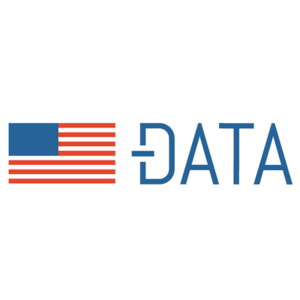
Data.gov est le portail open data du gouvernement fédéral américain. Le site a été lancé en mai 2009 par le directeur fédéral des systèmes d'information Vivet Kundra.